Anderson Ferry

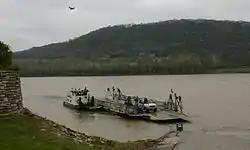

The Anderson Ferry is a ferry across the Ohio River between Cincinnati, Ohio and Constance, Kentucky. It has been in continuous operation since 1817. It was originated by George W Anderson the founder of the business, sold to the Kottmyer family then known as the Kotmeyer ferry and was later sold back to the Anderson family in 1986. The ferry was often used in the 19th century by Kentucky farmers bringing their product to market in Cincinnati. It is the lone survivor of dozens of ferries that once served the Cincinnati area. The ferry is located about west of Downtown Cincinnati.